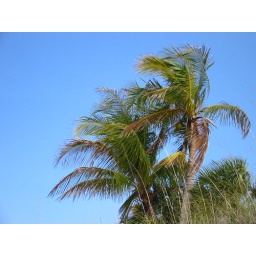
A palm tree against a brillient blue sky on Ft. Myers Beach, Florida.